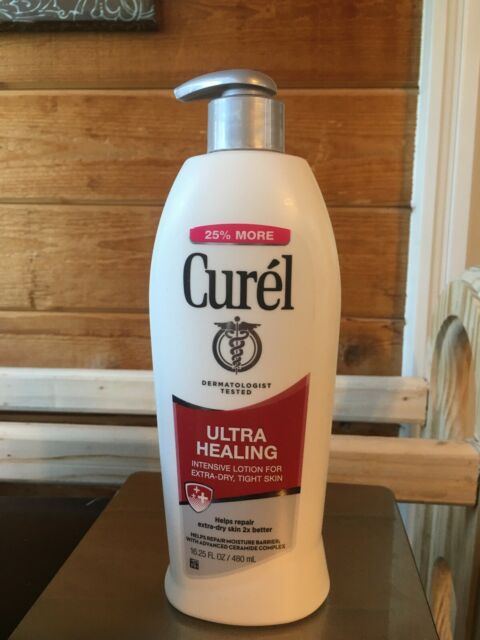
Waste category: plastic